Kokokei Station

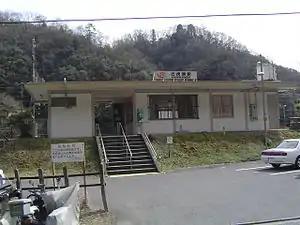
Kokokei Station in March 2008

is a railway station in the city of Tajimi, Gifu Prefecture, Japan, operated by Central Japan Railway Company (JR Tōkai).